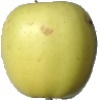
Label: Apple Golden 2